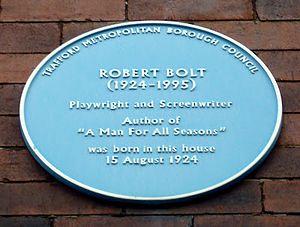
Robert Oxton Bolt est un dramaturge, scénariste, réalisateur et acteur britannique né le 15 août 1924 à Sale, mort le 20 février 1995 à Petersfield.